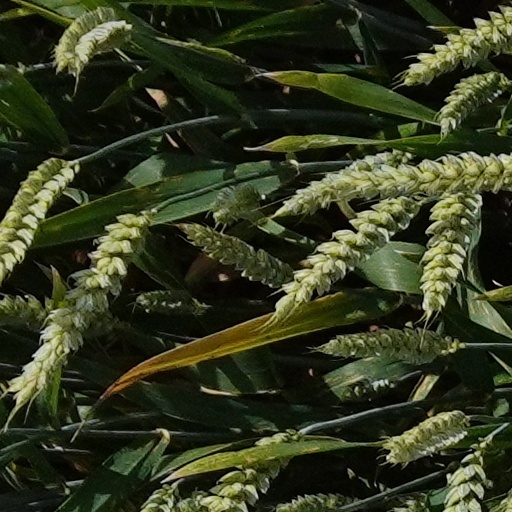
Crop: wheat